Gabriel Péri

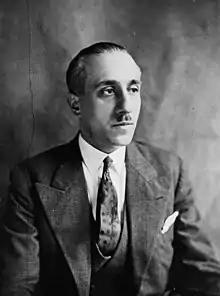
Péri in 1932

Gabriel Péri (9 February 1902 — 15 December 1941) was a prominent French communist journalist and politician who served in the Chamber of Deputies from 1932 to 1940 for Seine-et-Oise. A member of the French Resistance in World War II, he was executed in German-occupied France at Fort Mont-Valérien. He was deemed Mort pour la France.